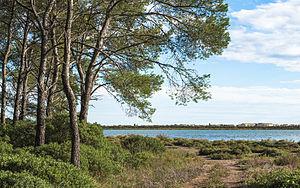
La pinède du Bois des Aresquiers (sur la gauche avec quelques Pins d'Alep (Pinus halepensis)), l'étang d'Ingril (avec juste devant ce dernier un tapis de Salicornia europaea), et Frontignan-Plage dans le fond à droite. Vic-la-Gardiole, Hérault, France.
La liste des sites classés de l'Hérault présente les sites naturels classés du département de l'Hérault.
Le canton de Frontignan est une division administrative française située dans le département de l'Hérault et la région Occitanie.